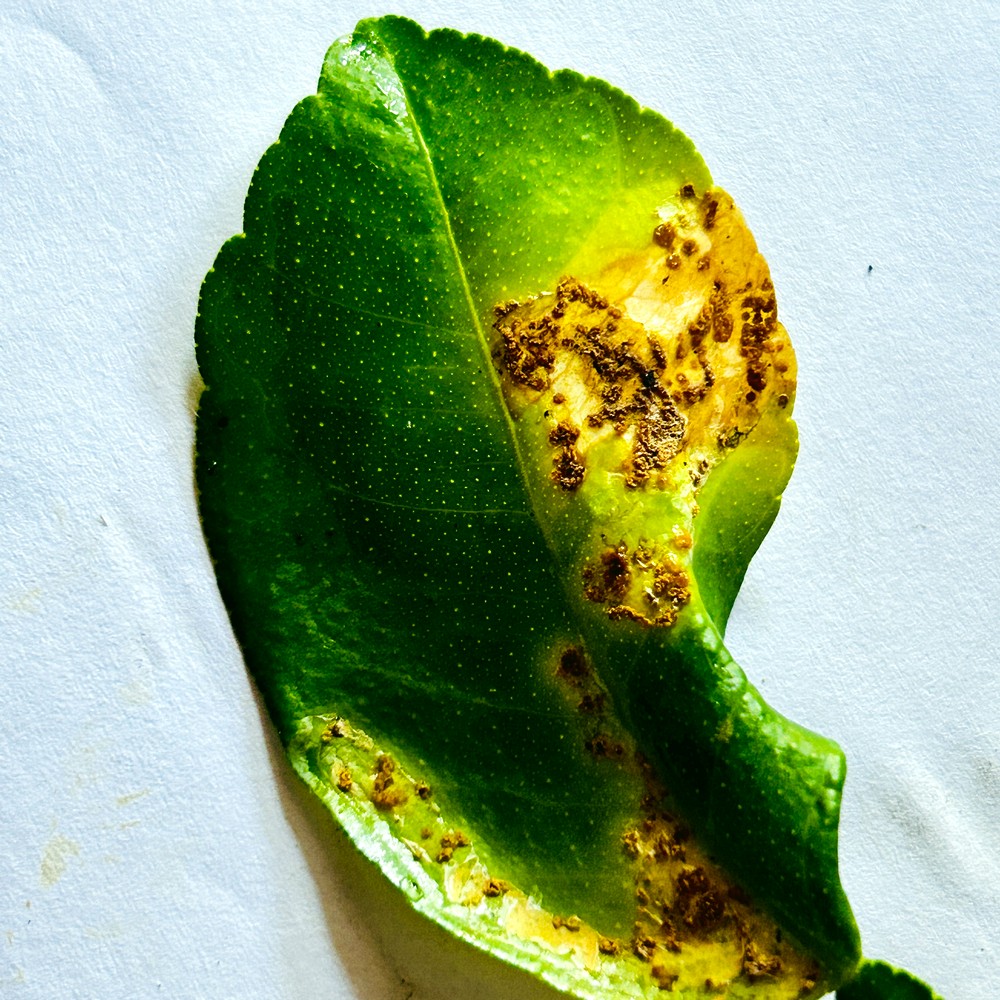
Label: Citrus Canker